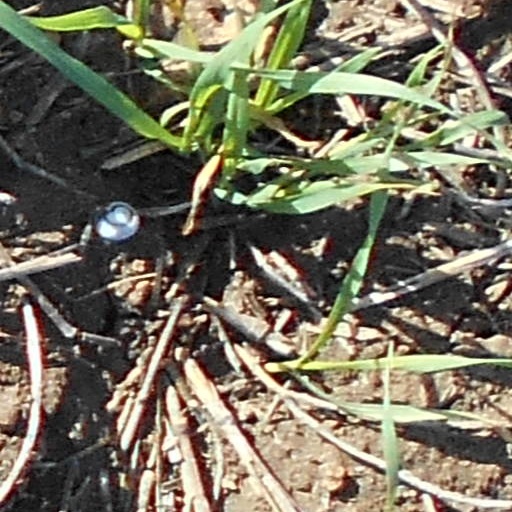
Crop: wheat